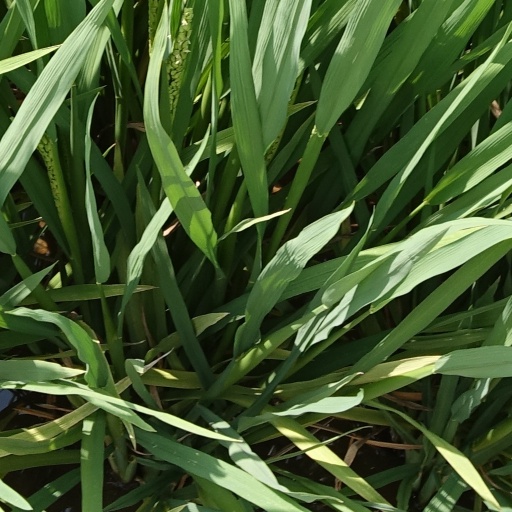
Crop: rice